Howard Devoto

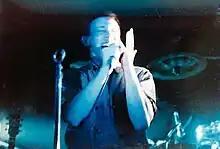
Devoto performing circa 1983

After Magazine split in 1981 Devoto spent two years putting together a solo album with former Magazine keyboard player Dave Formula. "Jerky Versions of the Dream" reached No. 57 in the UK Albums Chart in August 1983, and was reissued in 2007 by Virgin/EMI, featuring several tracks of bonus material.